Golden Grove, Flintshire

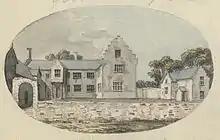
A print of 1781 showing the entrance front

Golden Grove is an Elizabethan house to the west of the village of Llanasa, Flintshire, Wales. The mansion dates from 1578 and was built by Sir Edward Morgan, an official at the court of Elizabeth I. In the 19th century the estate was bought by Henry Pochin, owner of Bodnant Hall in neighboring Conwy, whose daughter, Laura, laid out the grounds at Golden Grove. The house is designated by Cadw as a Grade I listed building and the gardens and grounds are designated Grade II on the Cadw/ICOMOS Register of Parks and Gardens of Special Historic Interest in Wales.